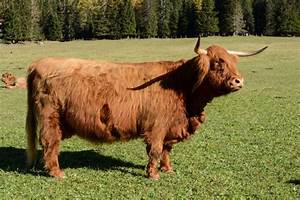
Label: mucca